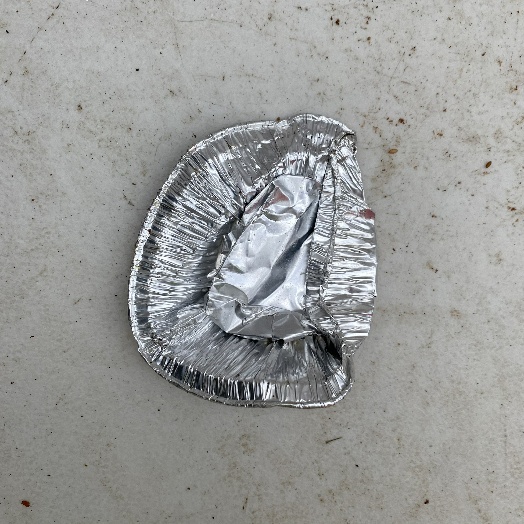
Label: Metal